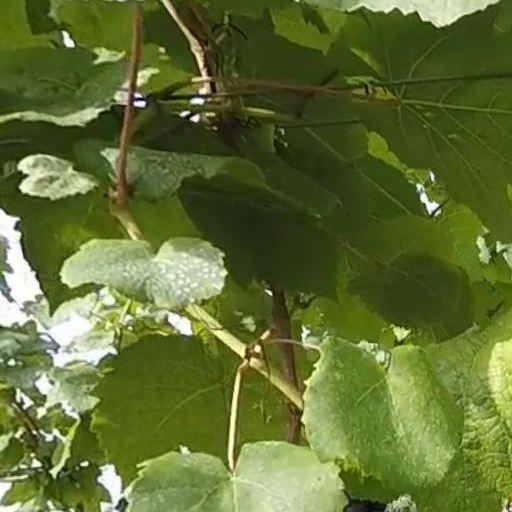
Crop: grape